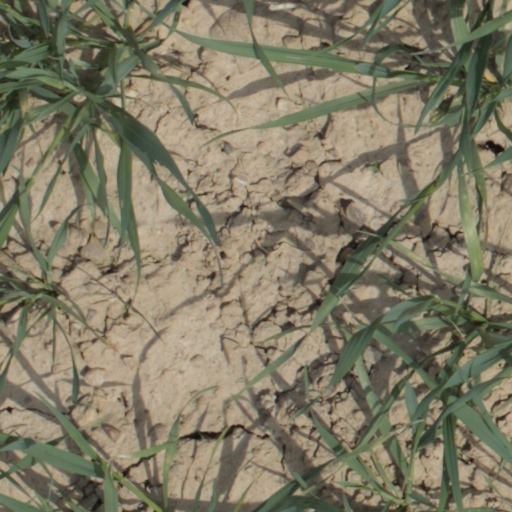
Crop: wheat